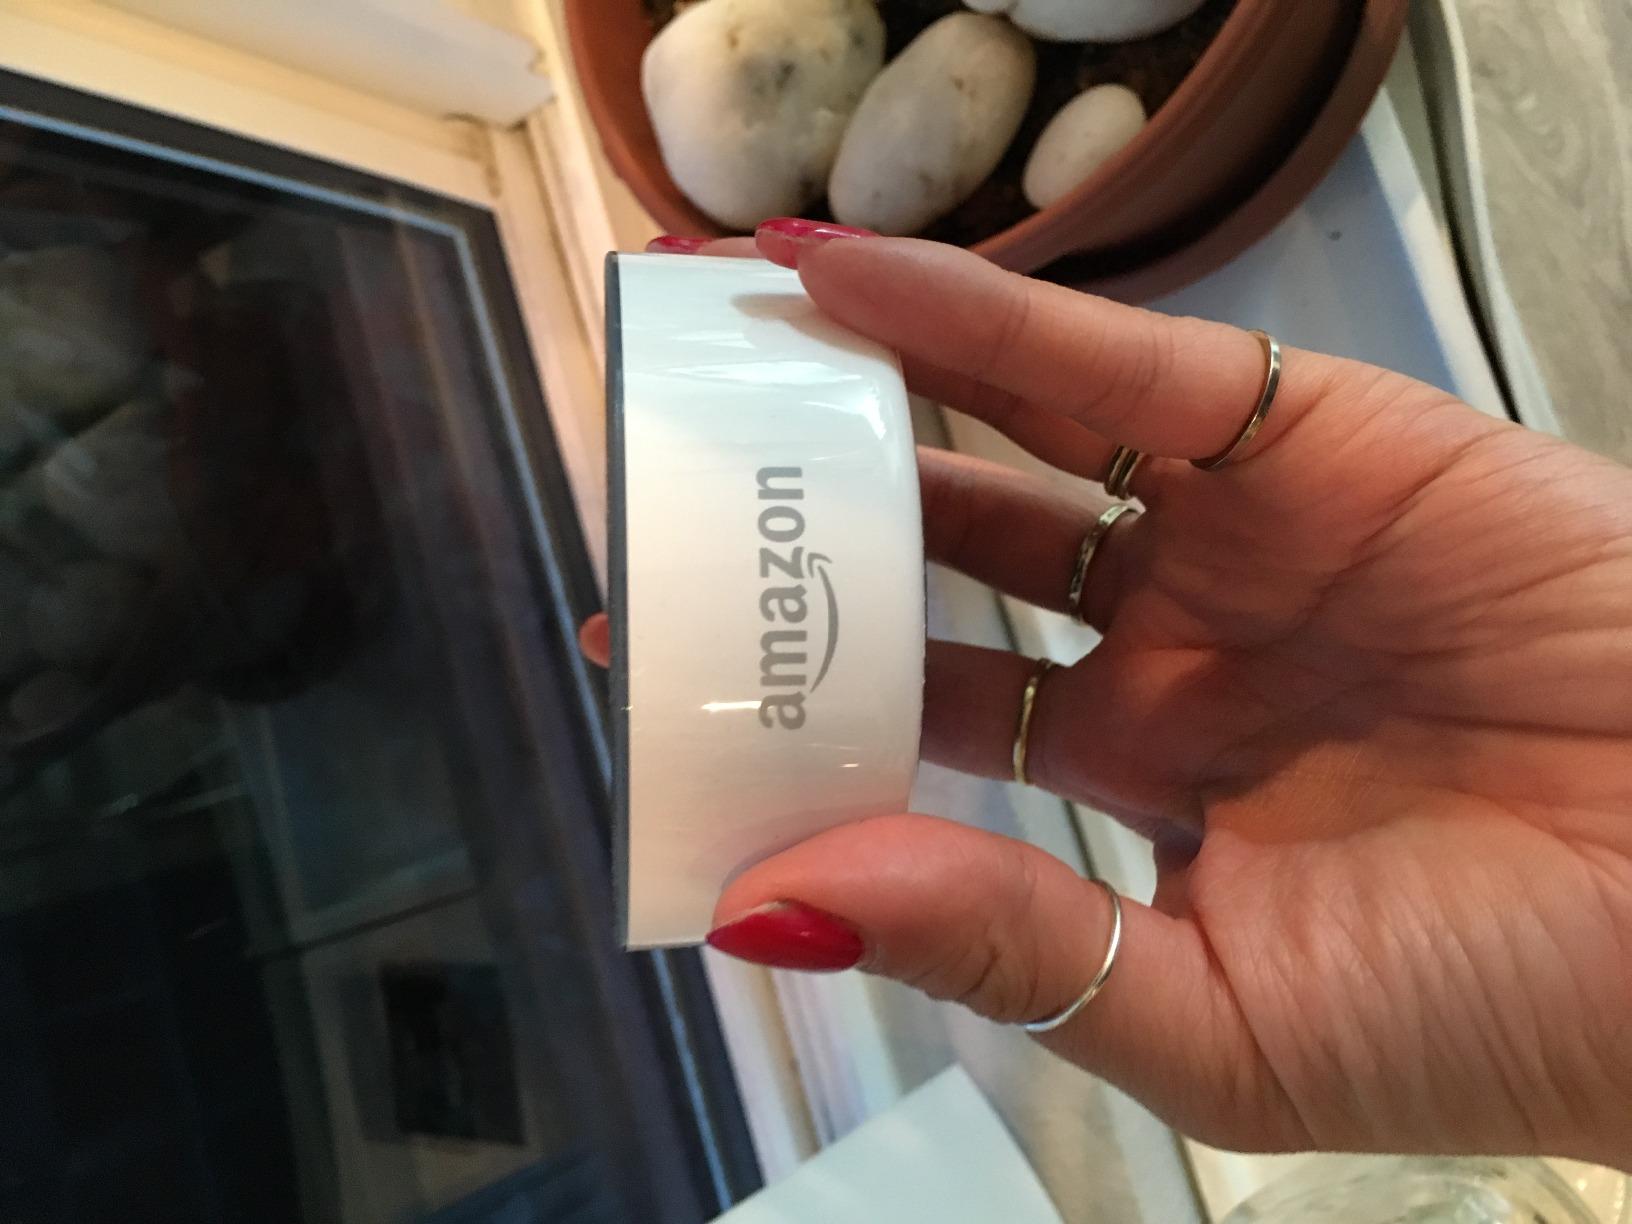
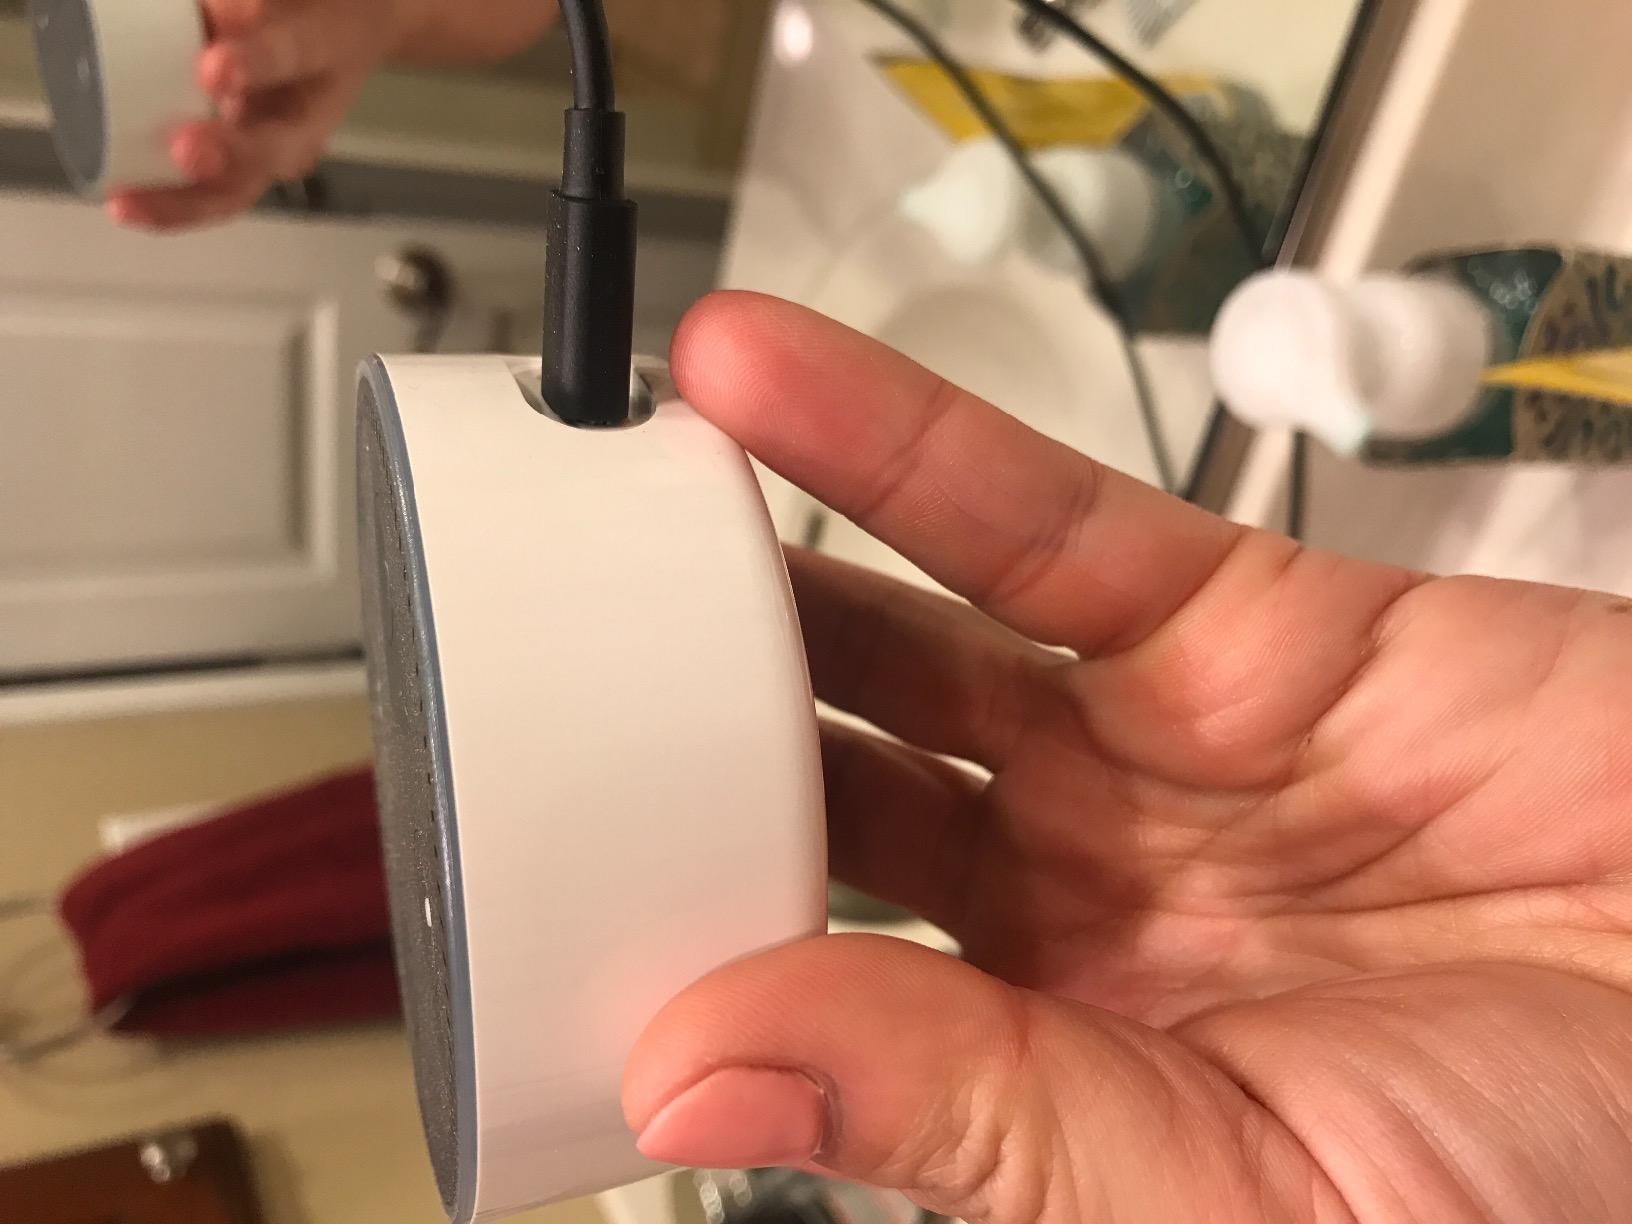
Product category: speaker
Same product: yes